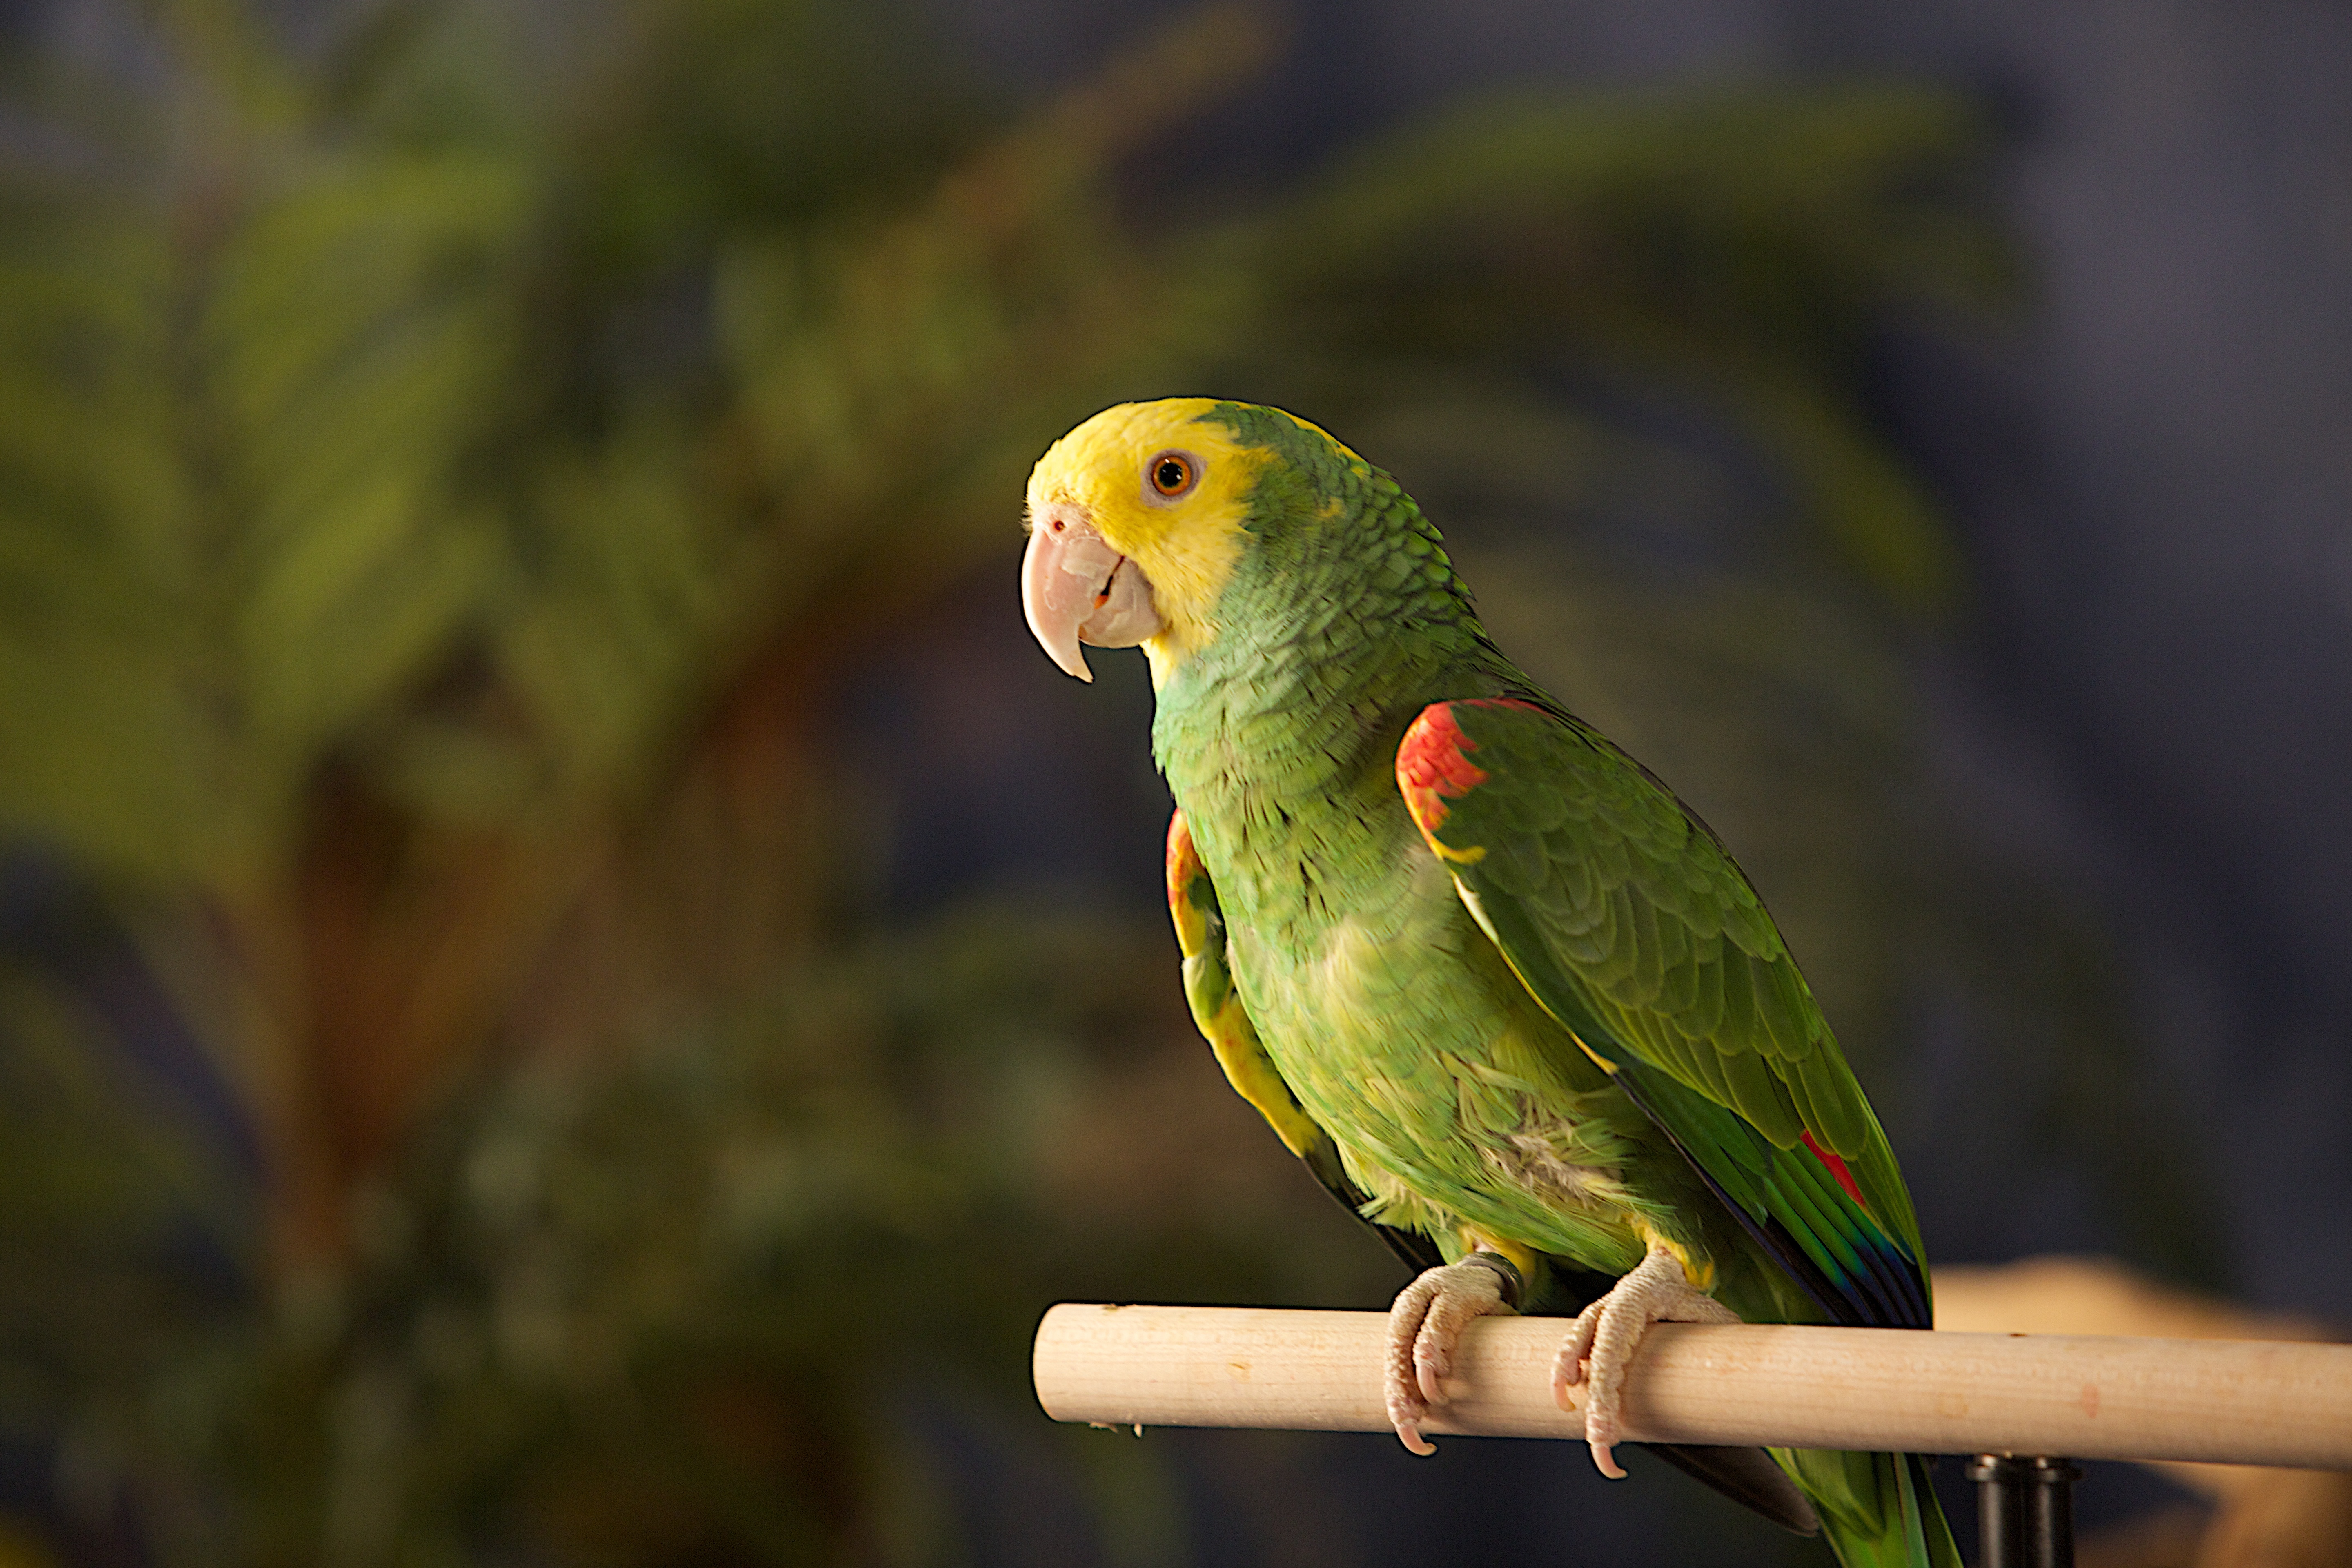
nature, bird, animal, wildlife, wild, green, beak, fauna, lorikeet, lovebird, vertebrate, parrot, parakeet, common pet parakeet